Johnny Dexter

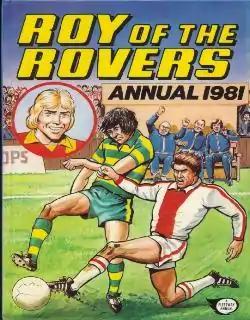
Johnny Dexter (white kit) in action on the cover of the 1981 "RotR" annual, with Viktor Boskovic (arms raised) visible in the background

Johnny Dexter was a fictional footballer who appeared in three different comic strips in the British boys' comic "Roy of the Rovers" during the 1970s, 80s and 90s. He was a defender, playing centre-back for Danefield United and England and usually left-back for Melchester Rovers. He was amongst the most popular characters in the comic, being the only one other than Roy himself ever to appear on the cover of one of the comic's annuals, and is still fondly remembered by fans of the "golden age" of British sports-themed comics.